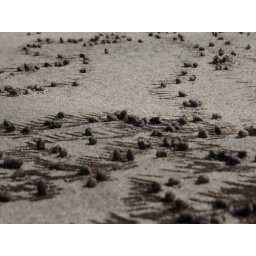
Loved the patterns made in the sand by small beach crabs